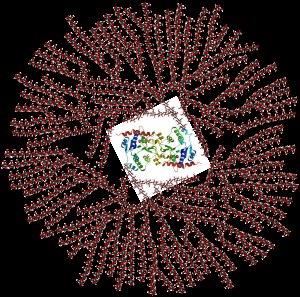
La glycogénine est une glycosyltransférase agissant comme une amorce pour polymériser sur son résidu Tyr 194 quelques molécules de glucose à partir d'UDP-glucose afin de former un oligomère d'au moins quatre résidus glucose :